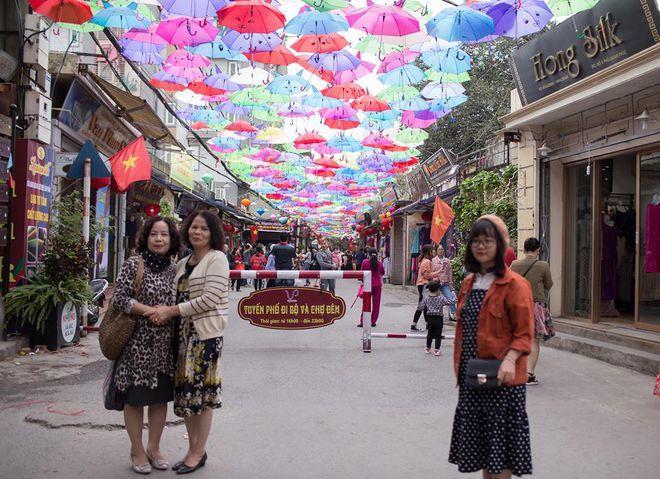
có hai người phụ nữ lớn tuổi đang nắm tay nhau ở bên trái bức hình